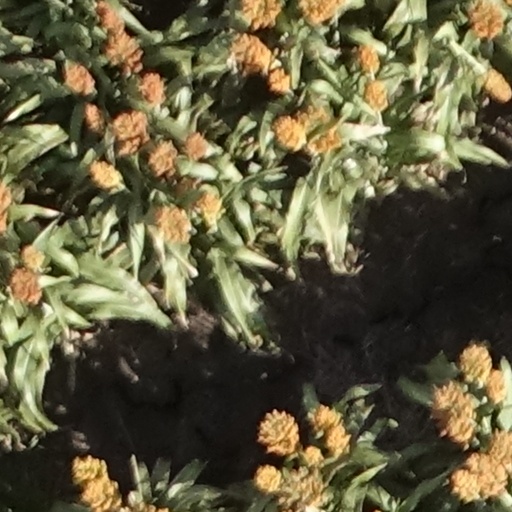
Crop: sorghum